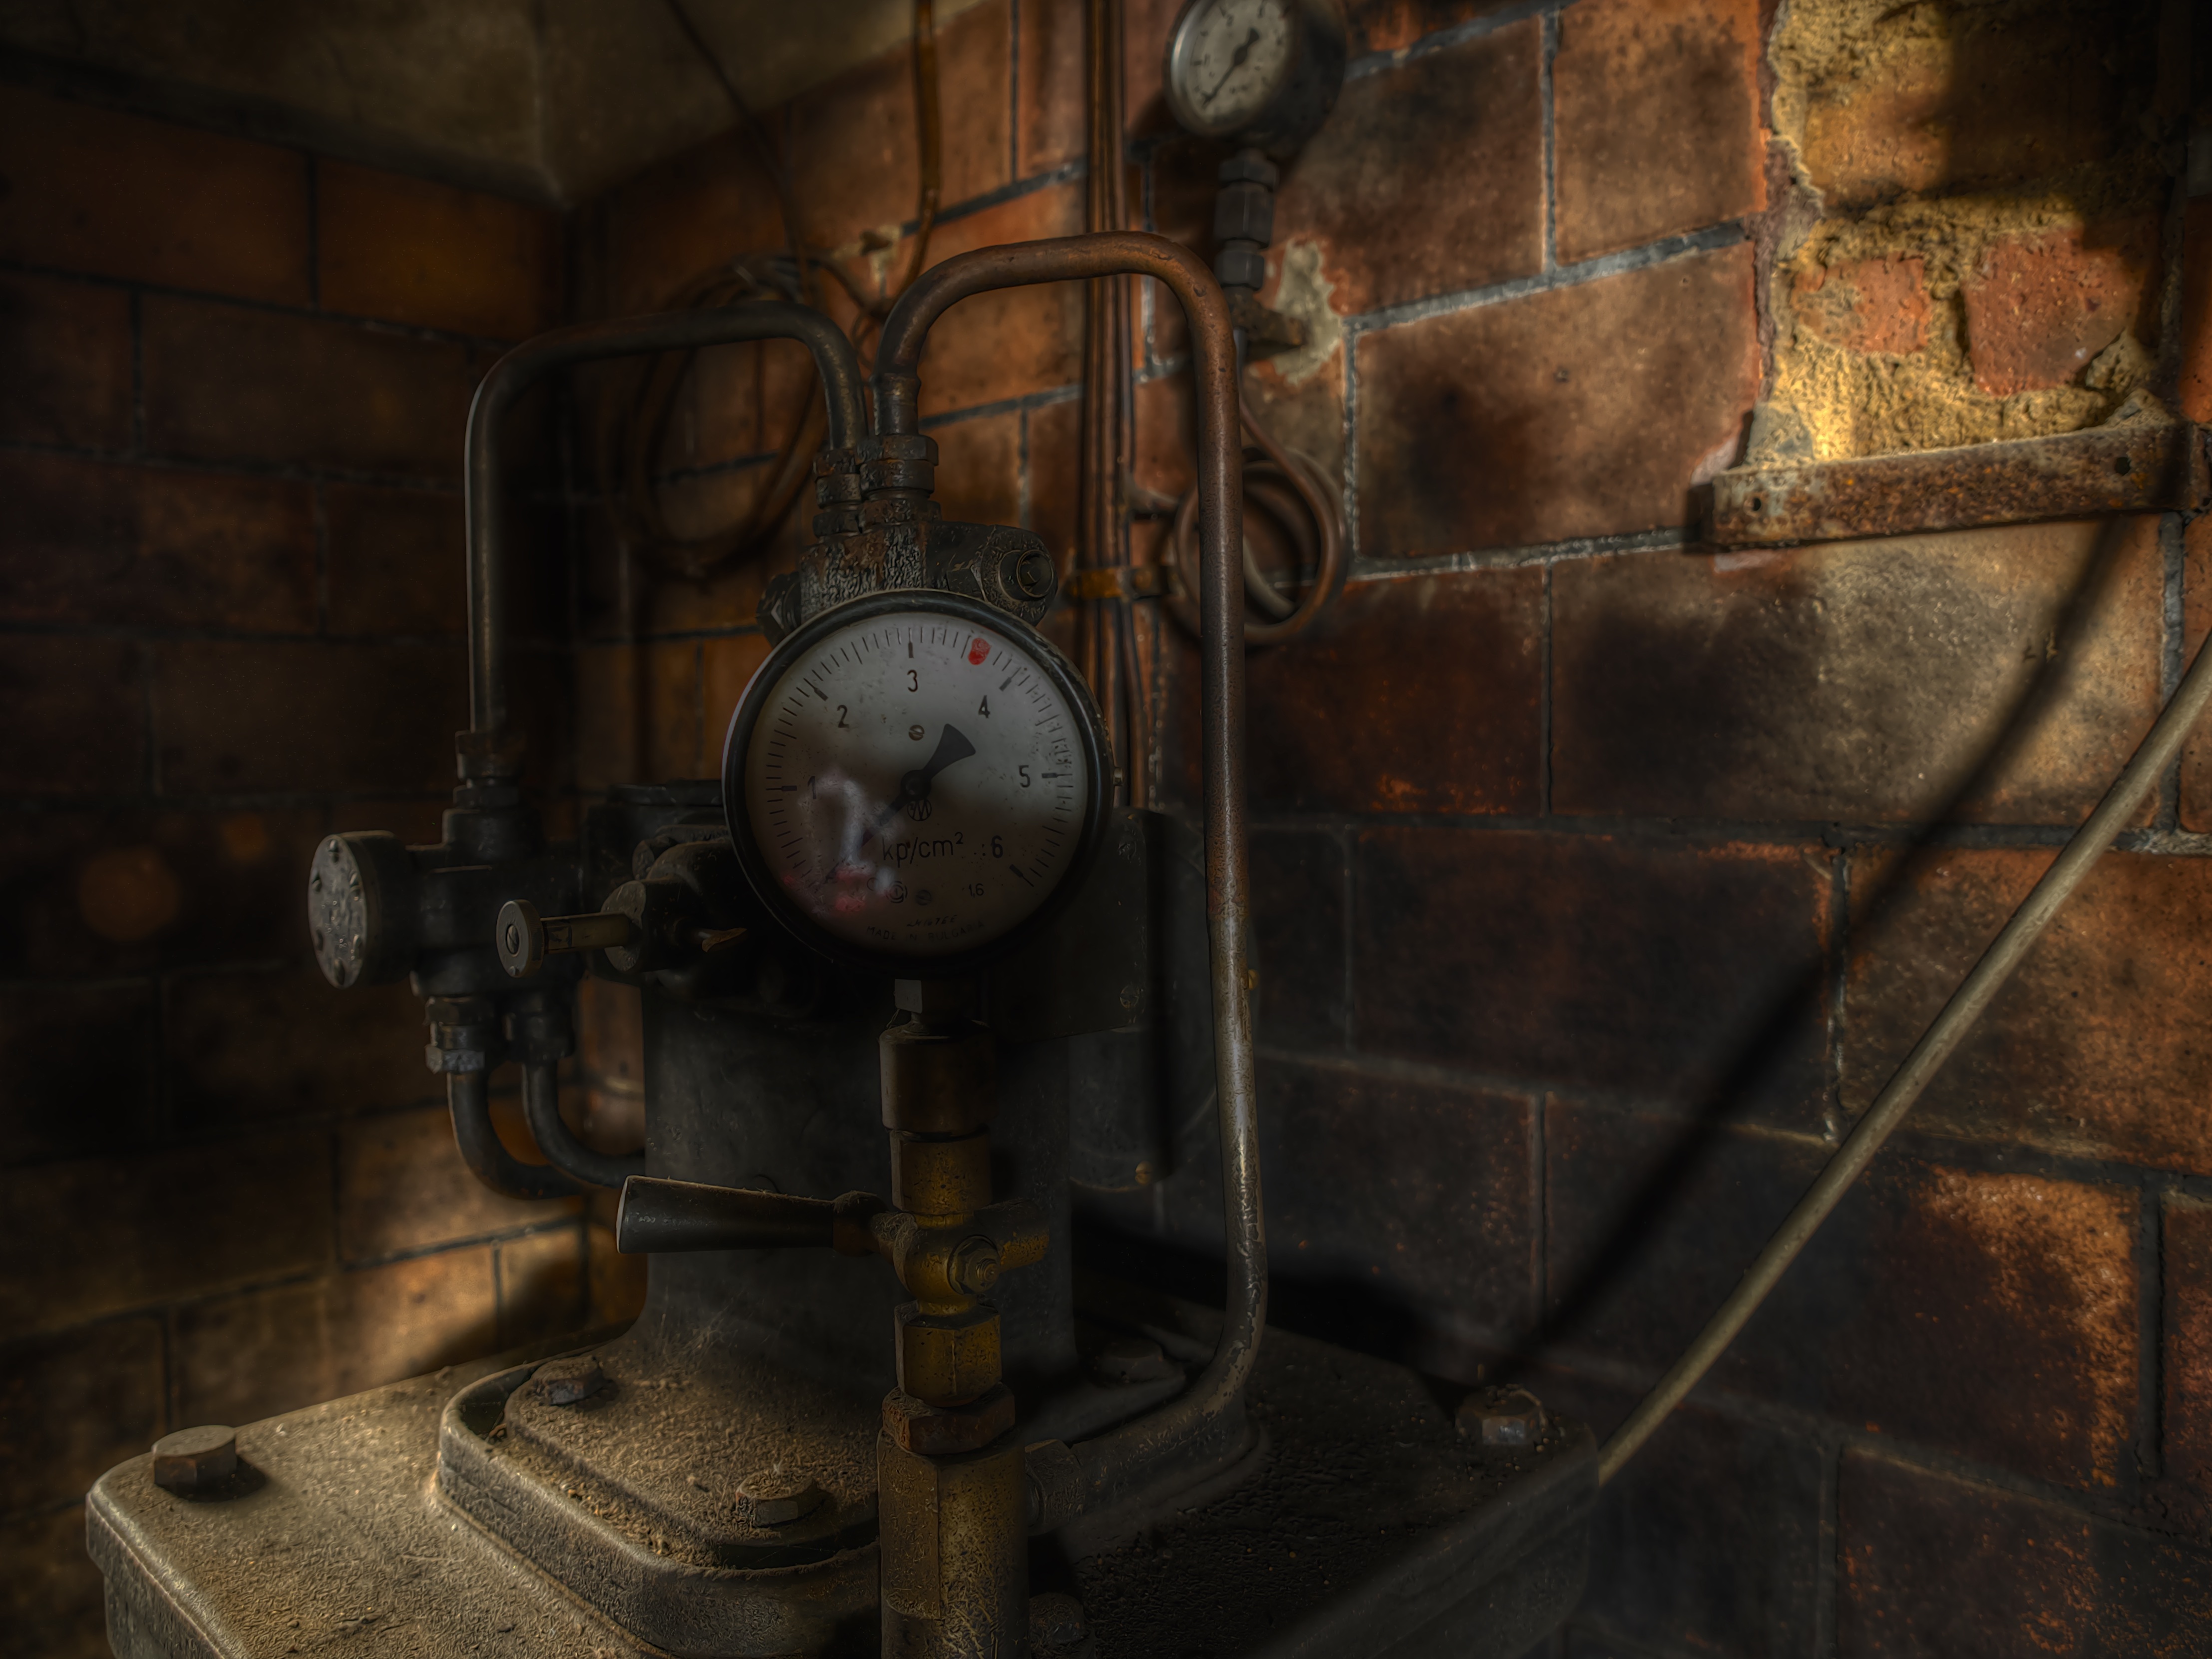
architecture, building, old, mystical, hall, broken, shadow, chimney, factory, dirty, darkness, industry, decay, ruin, grey, destruction, leave, brandenburg, screenshot, factory building, lapsed, old factory, man made object, old brickyard, louise briquette factory